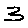
Label: 3